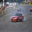
Label: automobile